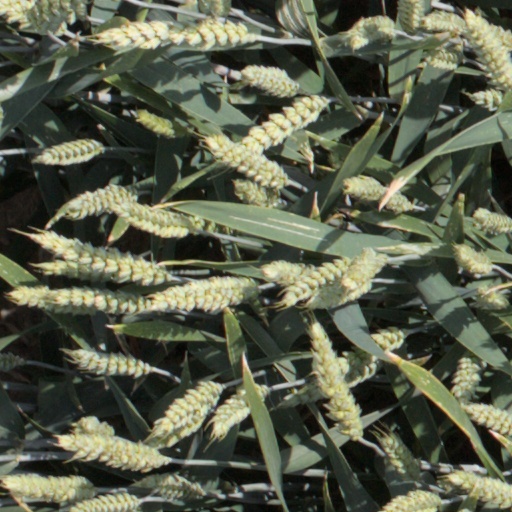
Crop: wheat